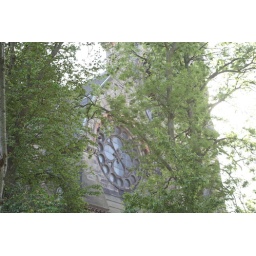
The big window in Barclay Viewforth Church of Scotland, through some trees in Meadow Park.